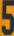
Number: 5